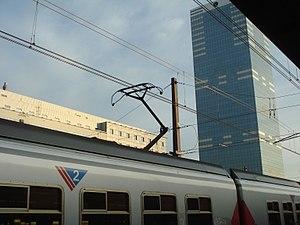
Le pantographe Brecknell Willis équipant l'automotrice n°437 de la SNCB.
Les automotrices de la série 03, plus souvent appelées Break, sont des automotrices triples de la SNCB.